Ayala Malls Manila Bay

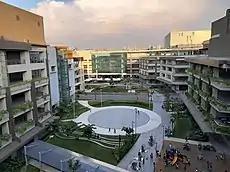
View of the Central Garden

Ayala Malls Manila Bay features two buildings and five floors of retail space, with three levels of basement parking and above-ground Podium Parking from the second to eighth floor. It has the Abueva Atrium (adjacent to a street of the same name) at Building B for events, Central Garden, IT Zone at the fourth floor, and ten digital cinemas at the fifth floor. The largest among Ayala Malls, the cinemas include an A-Giant Screen cinema, while some have A-Luxe Recliner Seats. The mall also hosts multiple entertainment and leisure facilities including a Timezone branch at , formerly the largest in the country. The mall also features the Seda Manila Bay Hotel, a 350-room 4-star hotel which opened its doors in July 2023, and located along the corners of Abueva Road and Aseana Avenue. The hotel was eventually planned to be opened within 2021 while entering full operations in 2022, yet was pushed back due to the effects of the COVID-19 pandemic in the country. The 12-storey hotel features 3 meeting rooms; three restaurants, namely the Misto Restaurant, Straight Up Roof Deck Bar, and the Club Lounge; an infinity pool, a game room, a mini golf course, a gym, and the Seda Spa. The hotel's lounge features artworks from Ann Pamintuan, Francisco "Paco" Guerrero, Eddie Zobel, and Jaime Zobel de Ayala.